My Love and I

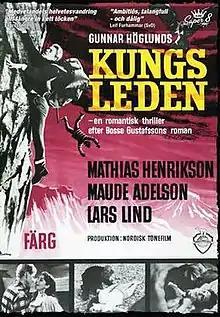
Swedish DVD Cover

My Love and I is a 1964 Swedish thriller film directed by Gunnar Höglund. It was entered into the 15th Berlin International Film Festival. It was released on DVD in March 2008.